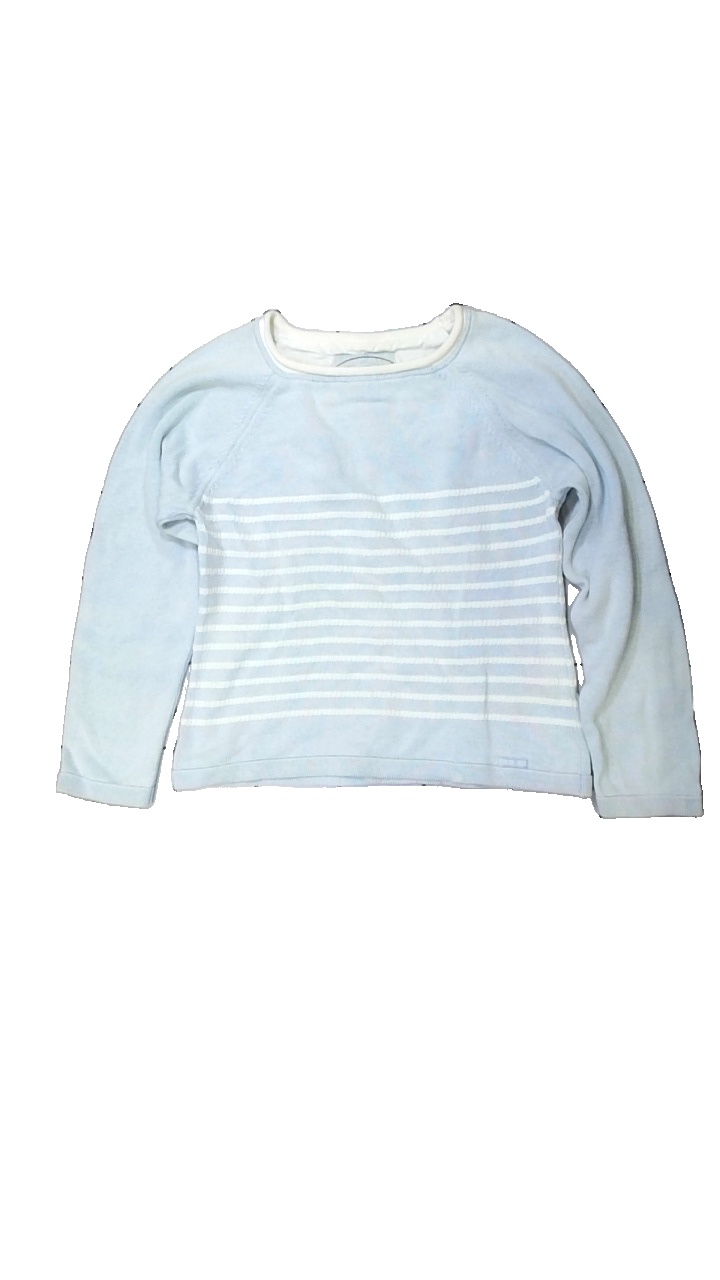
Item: Sweater (Ladies)
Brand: Blue Willis?
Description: randig tjocktröja, missfärgad över hela
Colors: Blue, White
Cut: Regular
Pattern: Striped
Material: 100% cotton
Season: All
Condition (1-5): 2
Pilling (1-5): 5
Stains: Major
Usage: Export
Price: <50